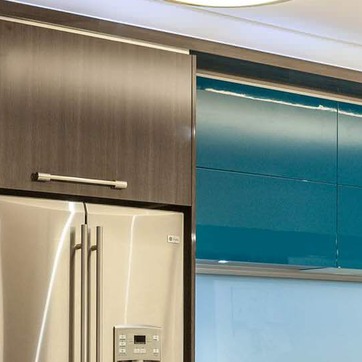
Material: wood